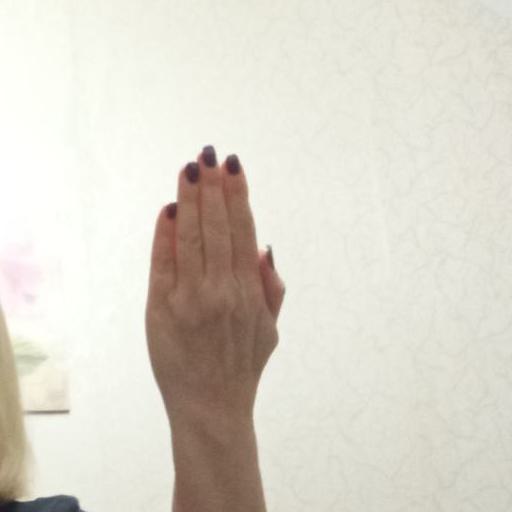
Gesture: stop_inverted